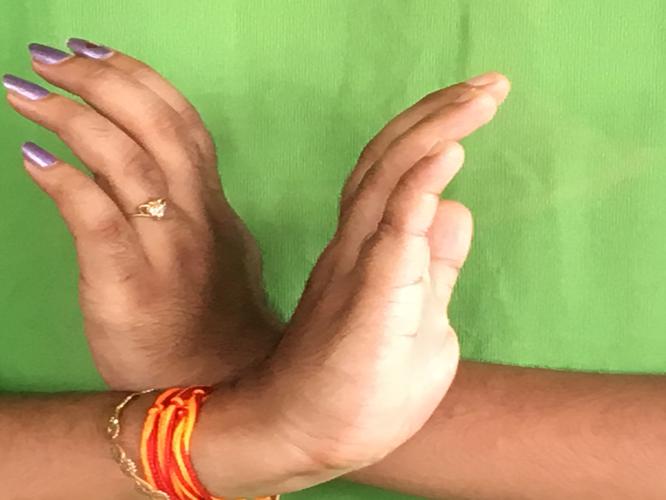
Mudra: Nagabandha
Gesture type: double_hand